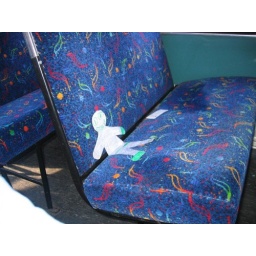
Stanley spent a lot of time on buses and trains! Here he is on a bus somewhere in Europe!